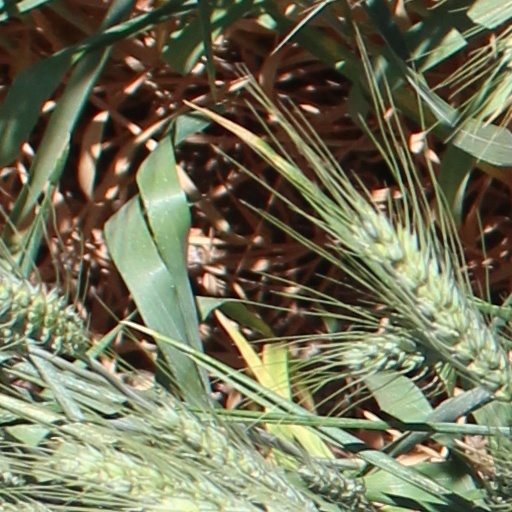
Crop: wheat